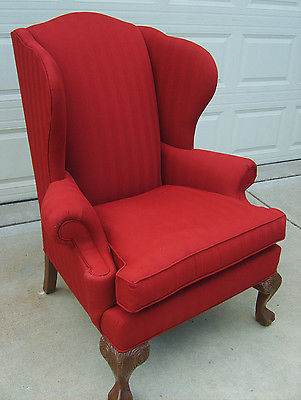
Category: chair